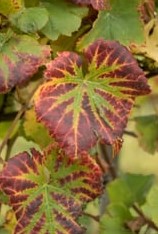
Plant: Grape
Disease: grapevine leafroll disease